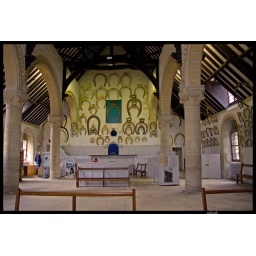
inside oakham castle, on the walls are horse shoes there are over 200 hundred of them